Sonogashira coupling

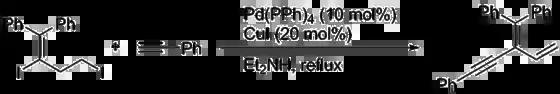
Synthesis of an alk-2-ynylbuta-1,3-diene accomplished by Sonogashira coupling.

There are other recent examples of the use of aryl iodides for the preparation of intermediates under typical Sonogashira conditions, which, after cyclization, yield natural products such as benzylisoquinoline or indole alkaloids An example is the synthesis of the benzylisoquinoline alkaloids (+)-("S")-laudanosine and-("S")-xylopinine. The synthesis of these natural products involved the use of Sonogashira cross-coupling to build the carbon backbone of each molecule.